Women in the Catholic Church

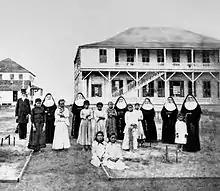
Catholic Sisters and leper children of Hawaii in 1886

Saint Marianne Cope opened and operated some of the first general hospitals in the United States. There she instituted cleanliness standards which cut the spread of disease and influenced the development of America's modern hospital system. In 1883, she responded to a call from the King of Hawaii for help caring for leprosy suffers. There she established hospitals and eventually went to the exile island of Molokai to nurse the dying St Damien of Molokai and care for the island's leper colony. She was canonised in 2012, along with Maria Carmen Salles y Barangueras, Anna Schaffer and Kateri Tekakwitha.